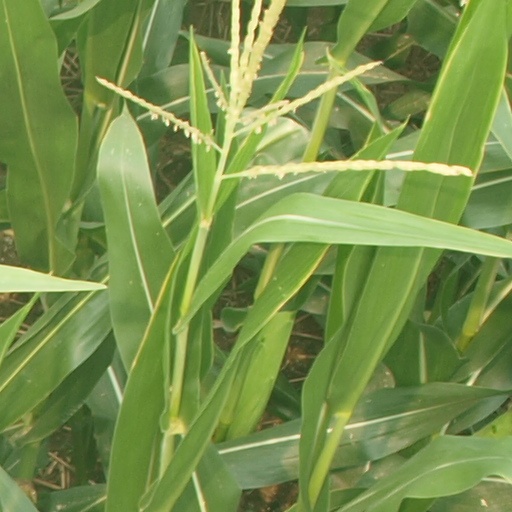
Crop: maize; corn